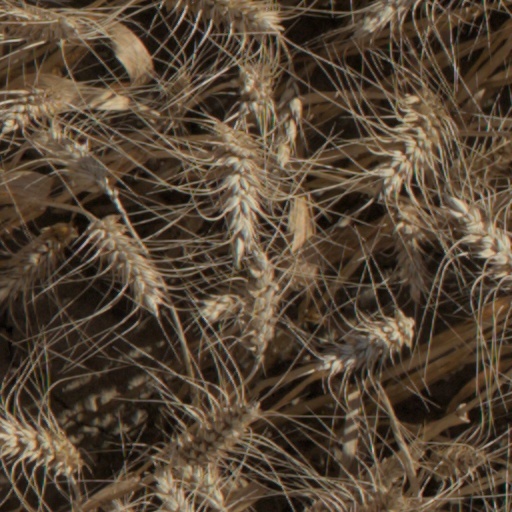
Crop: wheat